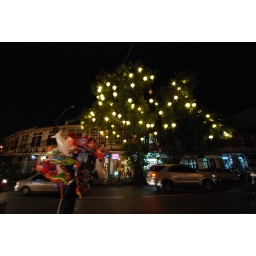
Look so cute on light hanging on the tree @ Ann's sweet in Bangkok.